Early flying machines

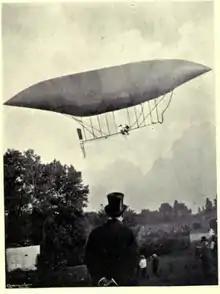
Langley watches the flight of Santos-Dumont "No. 4"

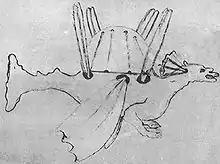
Burattini's "Dragon Volant" (lit. "Flying Dragon").

These aircraft were not practical. Besides being generally frail and short-lived, they were non-rigid or at best semi-rigid. Consequently, it was difficult to make them large enough to carry a commercial load.